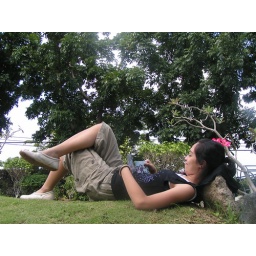
i took this again near the retreat house where the pink flowers bloom during the summer.ahaha.:))looks like a commercial add.O_o'eheheh,i like this.